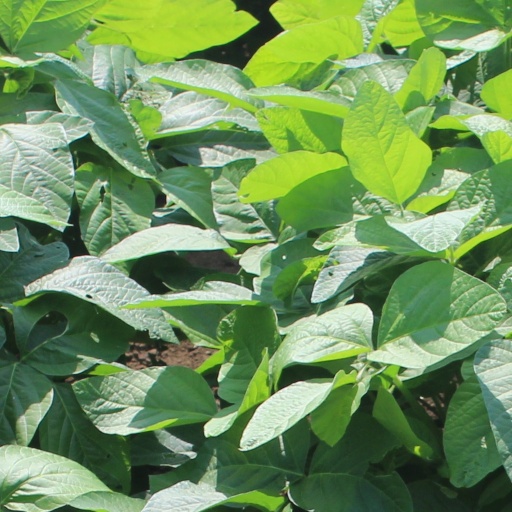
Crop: soybean